Renditions of the Soul

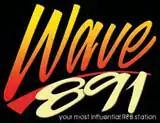
Wave 89.1, "Renditions of the Soul"'s radio station.

In 2008, Nina hosted an "all-male hits" special weekly acoustic radio show on Wave 89.1 radio station, entitled "Renditions of the Soul". It aired during Friday and Sunday evenings. The show's concept is about the Soul Siren, singing the most-requested songs that were originally performed and recorded by male artists, may it be local or foreign. Nina conceptualized the show herself, saying "They [listeners] send their requests. Some send letters along with the requests and "binabasa ko rin 'yun" [I also read them]." She added that the station's manager is her friend, and that she is glad that he approved on her idea. Each night of the show has its respective theme or concept, where Nina sings songs that are related to each other—may it be originally recorded and performed by the same artist or may it have one lyrical content and plot. Some nights of the show just featured request letters and mails from fans and listeners, where she reads and later, performs them. Nina described how the album became a reflection of herself in the following statement: